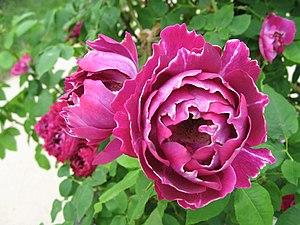
Le baron Louis Gaspard Amédée Girod de l'Ain est un homme politique français, né à Gex le 18 octobre 1781 et mort à Paris le 27 décembre 1847.
Les rosiers hybrides remontants font partie des premiers rosiers créés en Europe dans le but d'améliorer leur remontance. Les rosiers de Portland, de Noisette et rosier thé avaient lancé cette tendance dès le début du XIXᵉ siècle.
'Baron Girod de l’Ain' est un cultivar de rosier Bourbon hybride remontant obtenu par le rosiériste français Reverchon en 1897. Il doit son nom au baron Girod de l'Ain, homme politique français, pour le cinquantenaire de sa mort. Ce rosier d'autrefois fort original est toujours très apprécié dans de nombreux pays par la couleur carmin remarquable de ses pétales bordés d'un liséré blanc.
Les rosiers Bourbon, ou Rosa ×borboniana, sont des hybrides qui appartiennent au groupe des Roses anciennes.